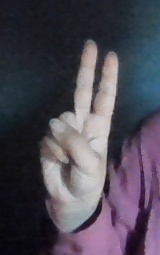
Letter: taa